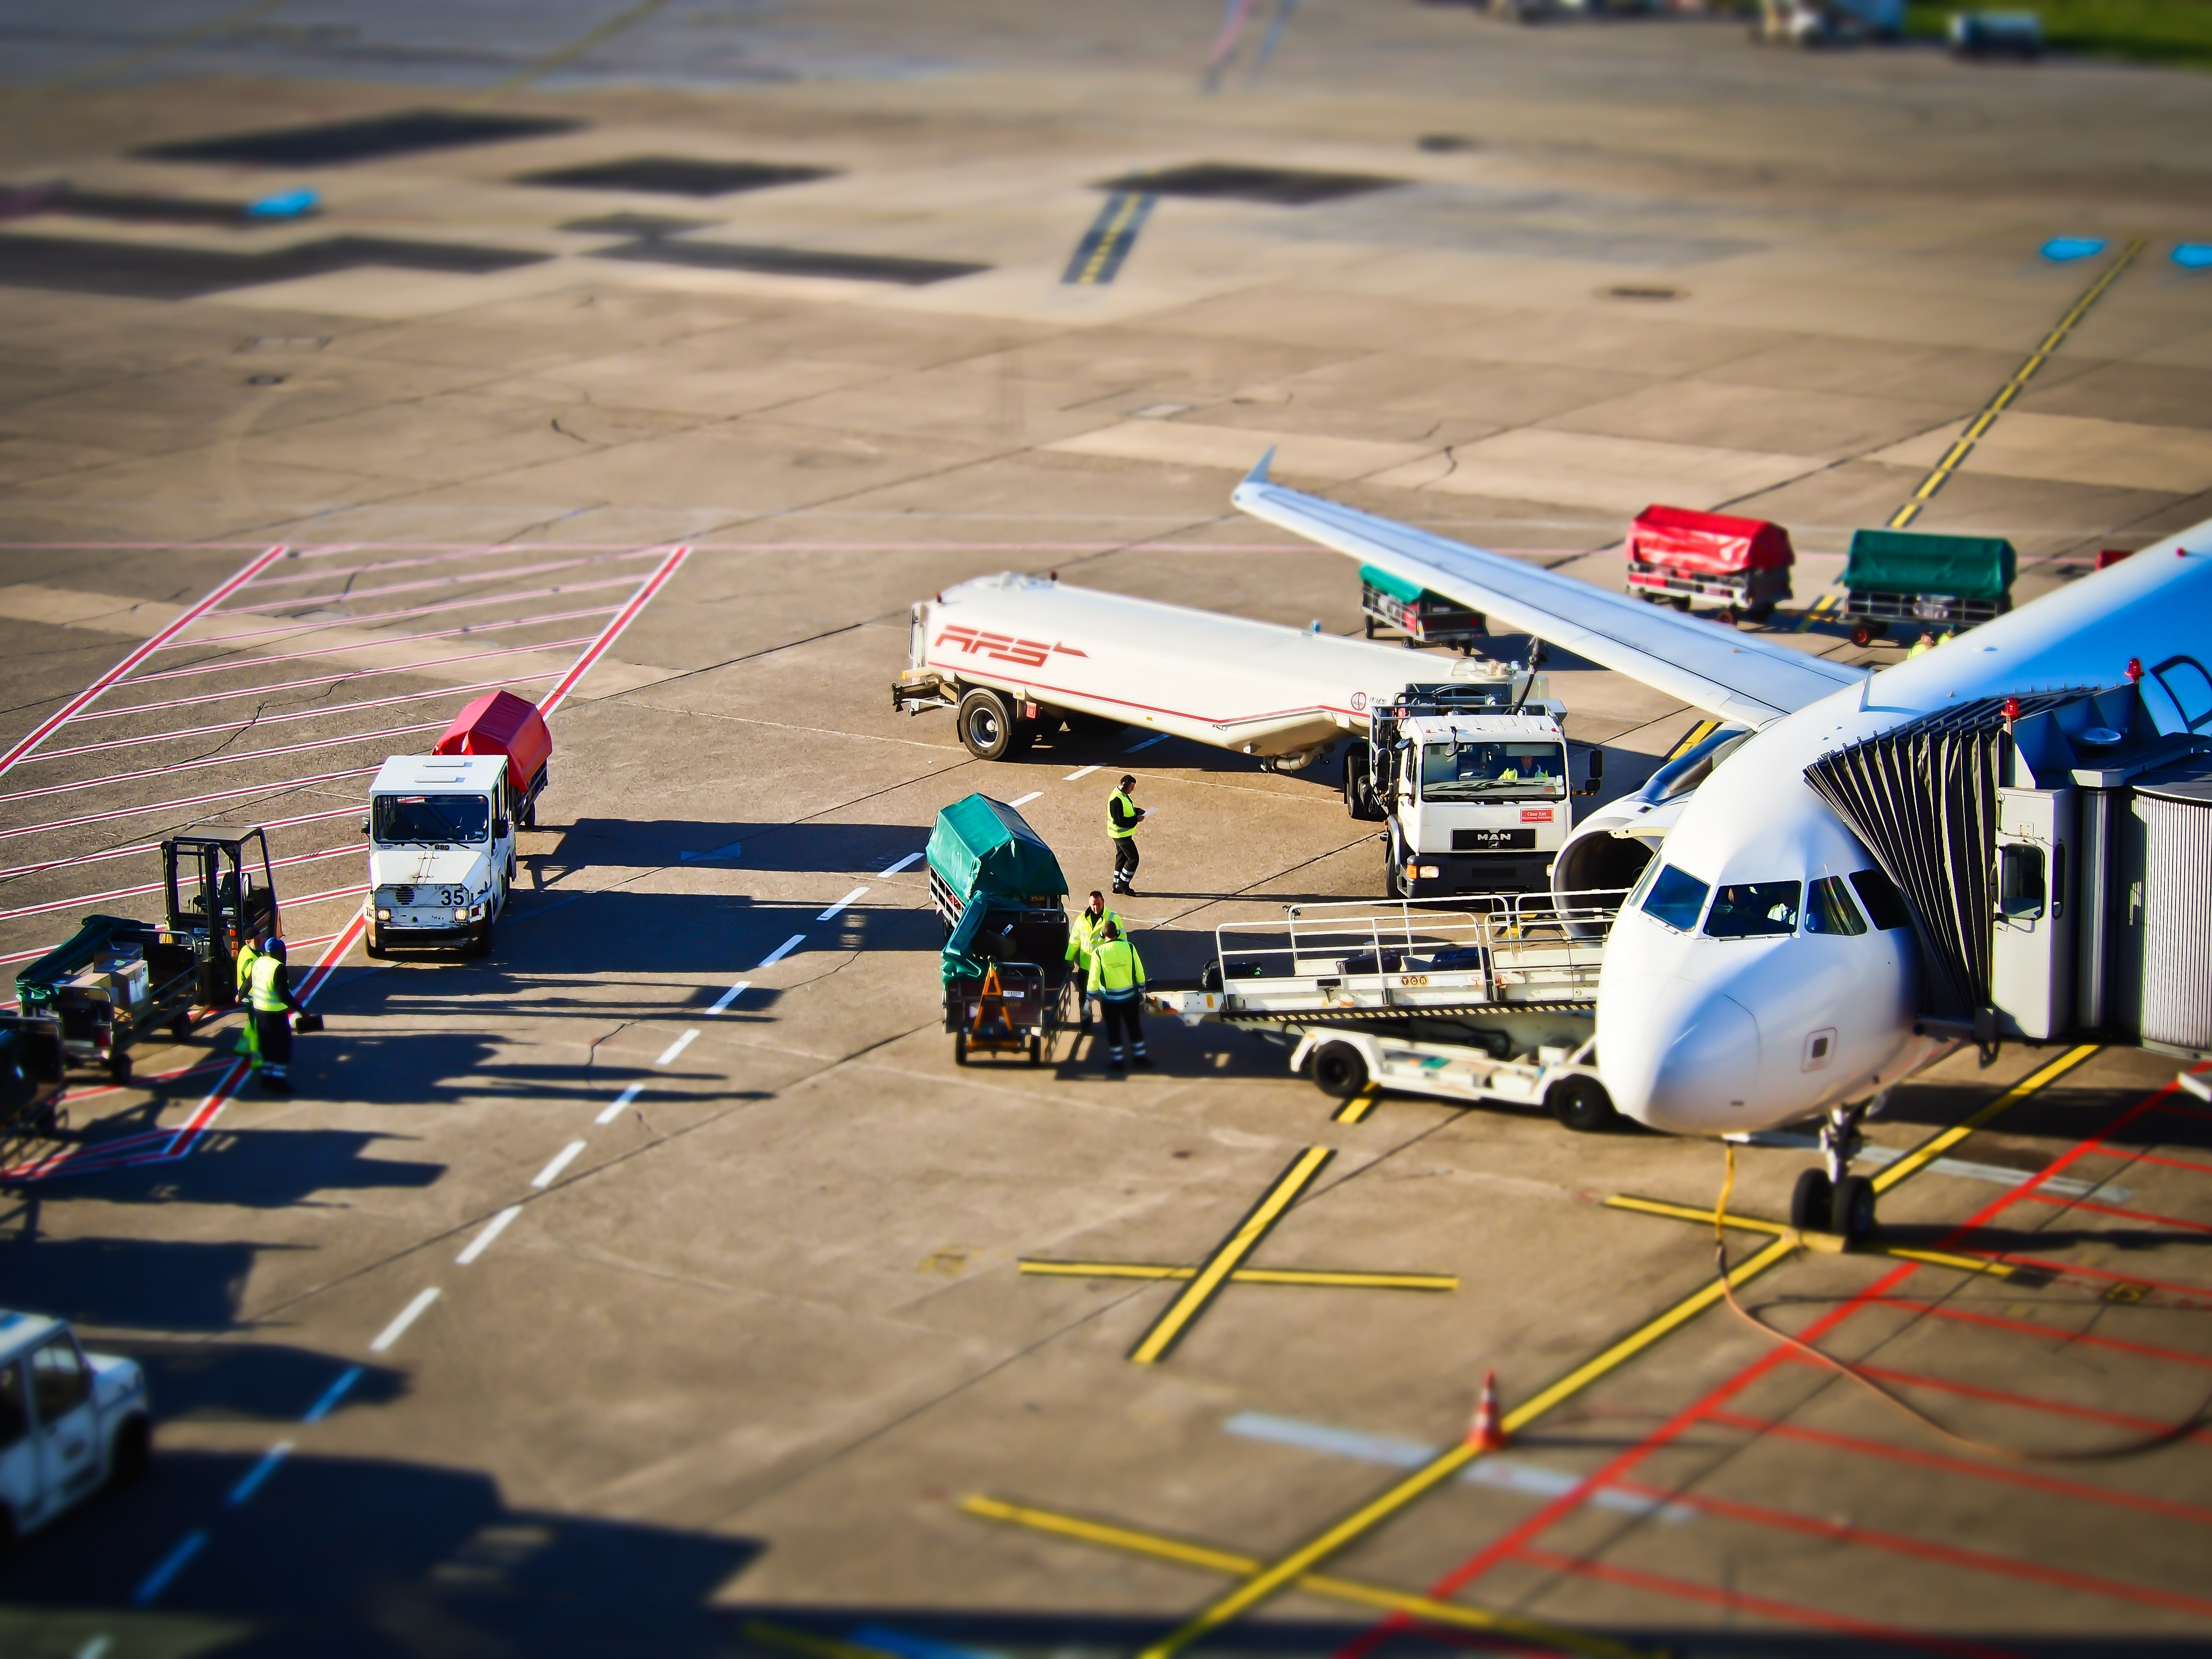
airport, airplane, aircraft, vehicle, airline, aviation, flight, departure, airliner, cargo, race track, air traffic, loading, tilt shift, miniature effect, dusseldorf, travel plane, prior to, atmosphere of earth